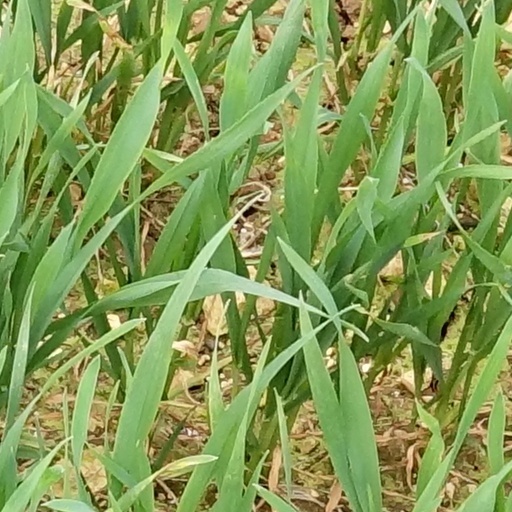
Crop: wheat